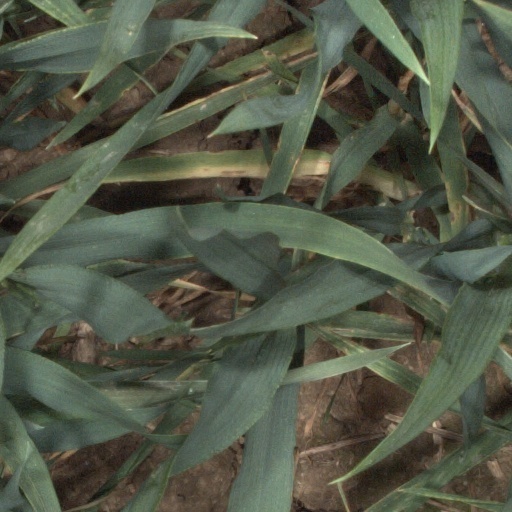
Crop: wheat